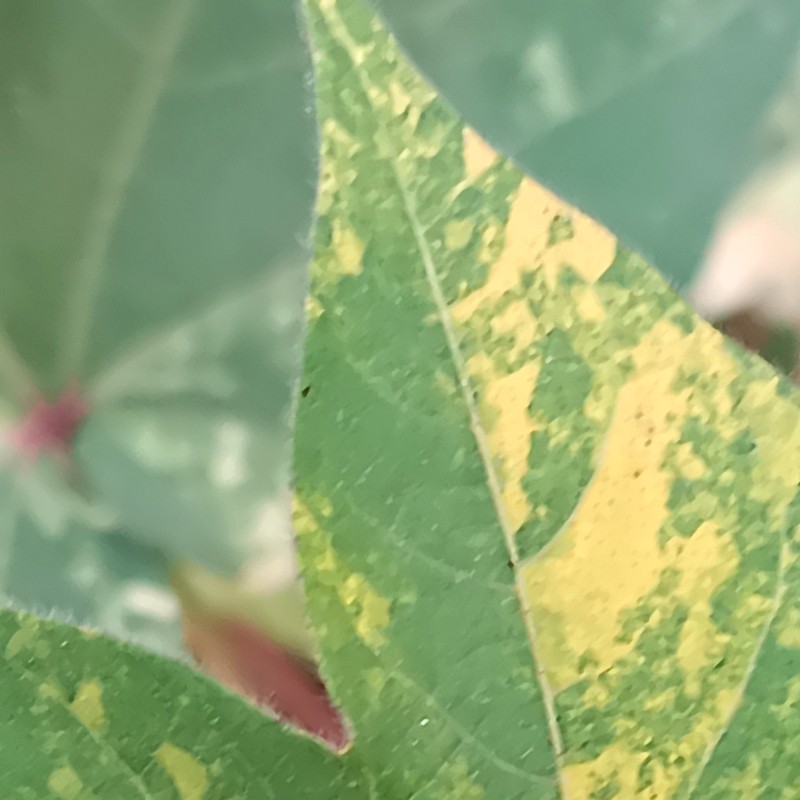
Label: Leaf Variegation